Trans-Sahara Highway

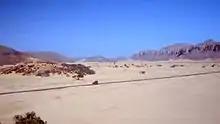
Roadway in the Algerian Sahara

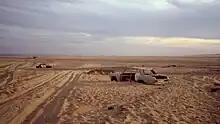
Tracks and abandoned vehicles near the border to Niger

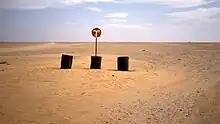
Road sign in Niger

In summary, although ageing paved sections will always deteriorate and require maintenance, currently less than 100 km of the route east of Assamaka remains a marked sandy track. The Trans-Sahara Highway via the central Sahara may well soon be sealed.